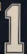
Number: 1